List of Iraqis

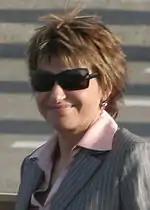
Dalia Itzik

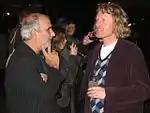
Alan Yentob

Hamid Majid Mousa, Iraqi politician and diplomat who served as member of the Interim Iraq Governing Council and as Secretary General of the Iraqi Communist Party between 1993-2016.